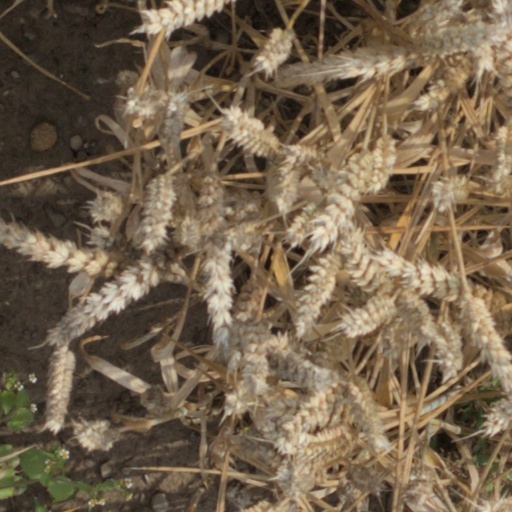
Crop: wheat